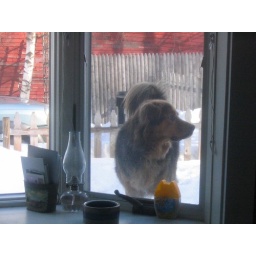
The window in question is about 4' off the ground